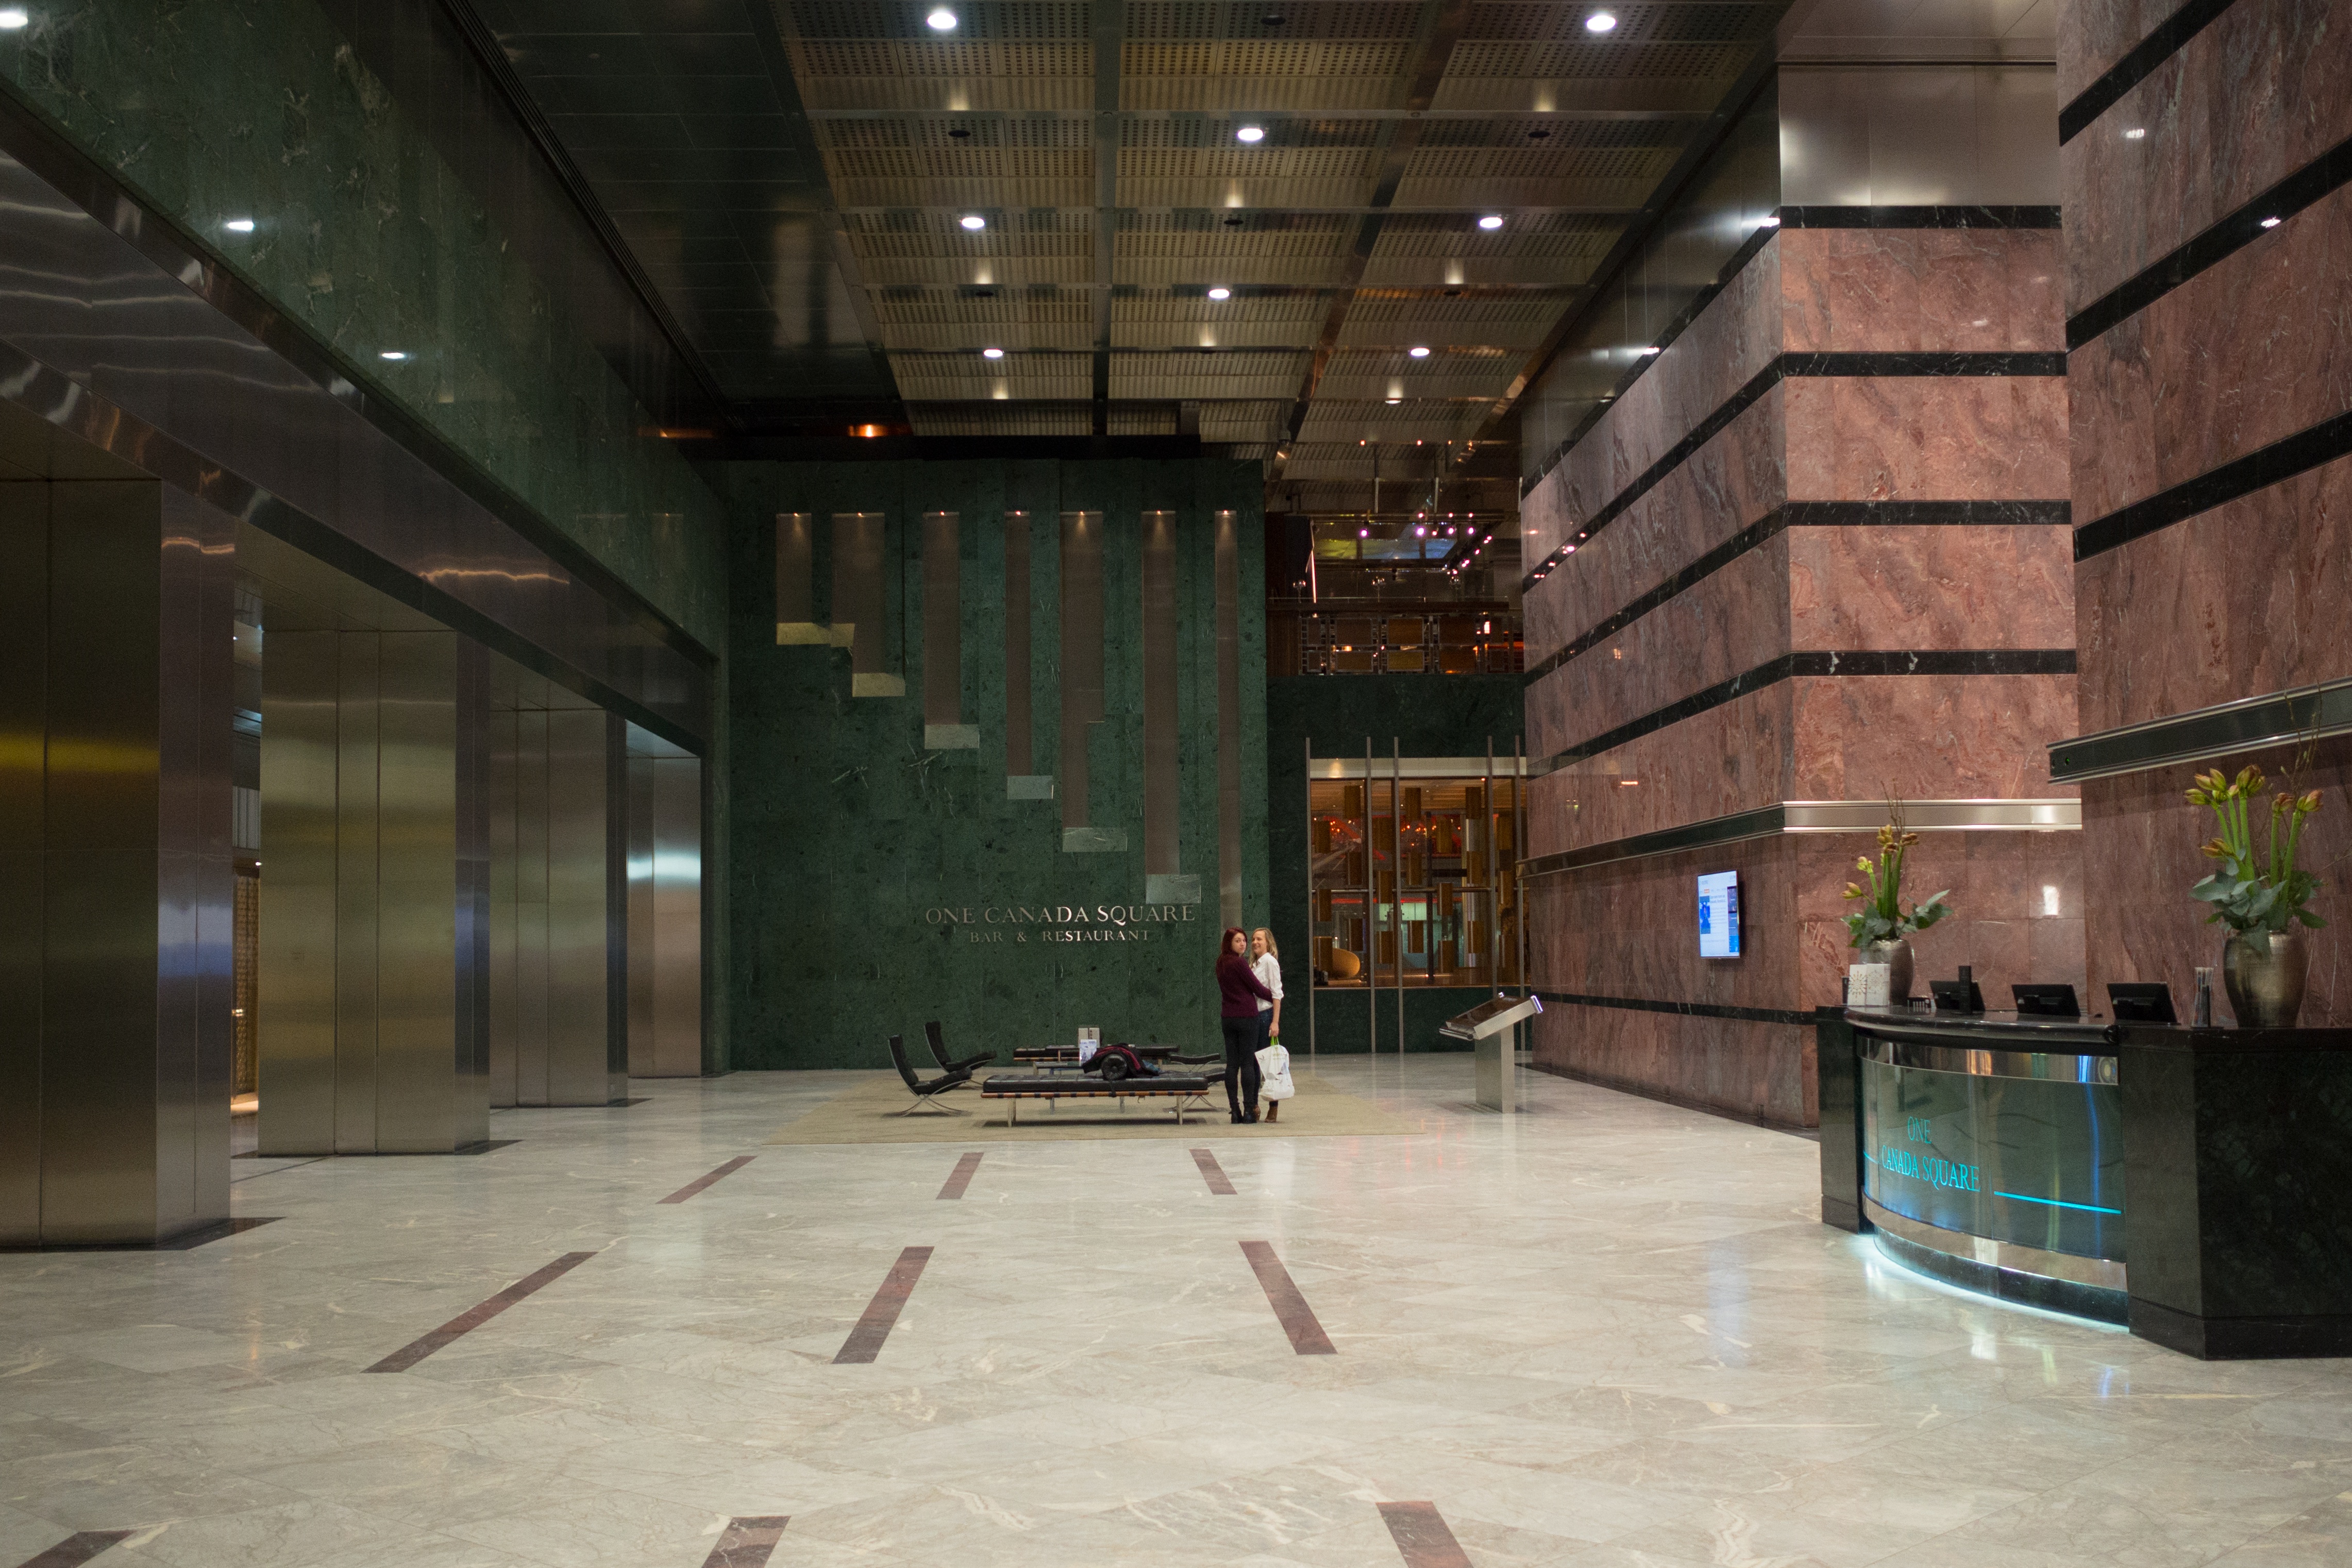
architecture, wood, floor, building, hall, interior design, tourist attraction, lobby